Naan Sollum Ragasiyam

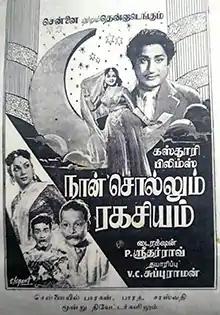
Poster

Naan Sollum Ragasiyam is a 1959 Indian Tamil-language film, directed by P. Sridhar Rao and produced by V. C. Subburaman. The film stars Sivaji Ganesan and Anjali Devi. It was released on 7 March 1959.